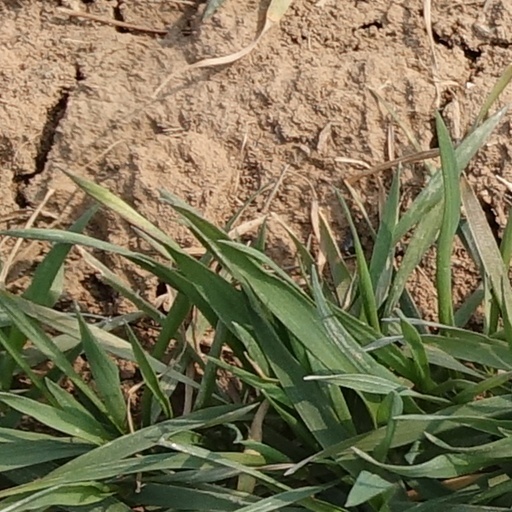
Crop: wheat